Halloween III: Season of the Witch

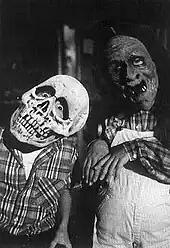
Skeleton and witch masks created by Don Post, worn by Dan Challis's (Tom Atkins) children

When approached about creating a third "Halloween" film, original "Halloween" writers John Carpenter and Debra Hill were reluctant to pledge commitment. Carpenter and Hill agreed to participate in the new project only if it was not a direct sequel to "Halloween II", which meant Michael Myers would not be the focus of the film.. Irwin Yablans and Moustapha Akkad, who had produced the first two films, gave "Halloween III" a budget of $4.6 million.